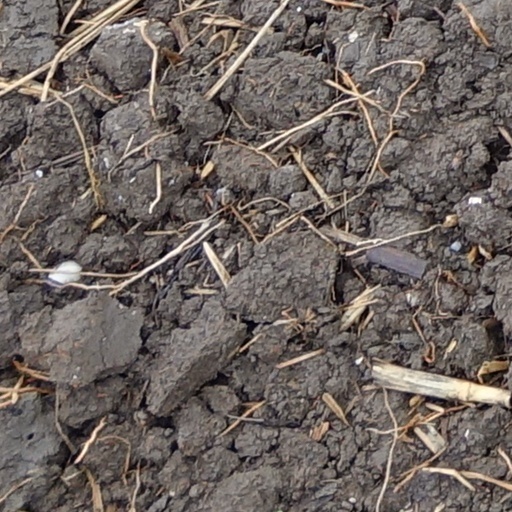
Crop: wheat